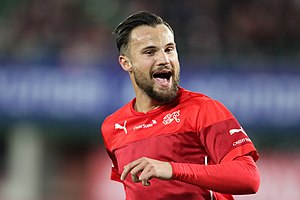
Haris Seferović
Haris Seferović er en schweizisk fodboldspiller. Han spiller for SL Benfica i den portugisiske Primeira Liga.